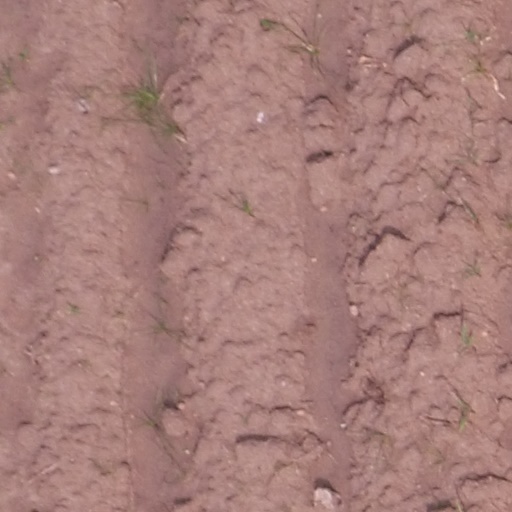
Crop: maize; corn